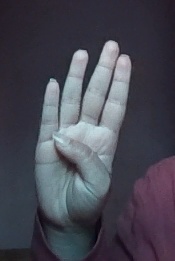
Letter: kaaf